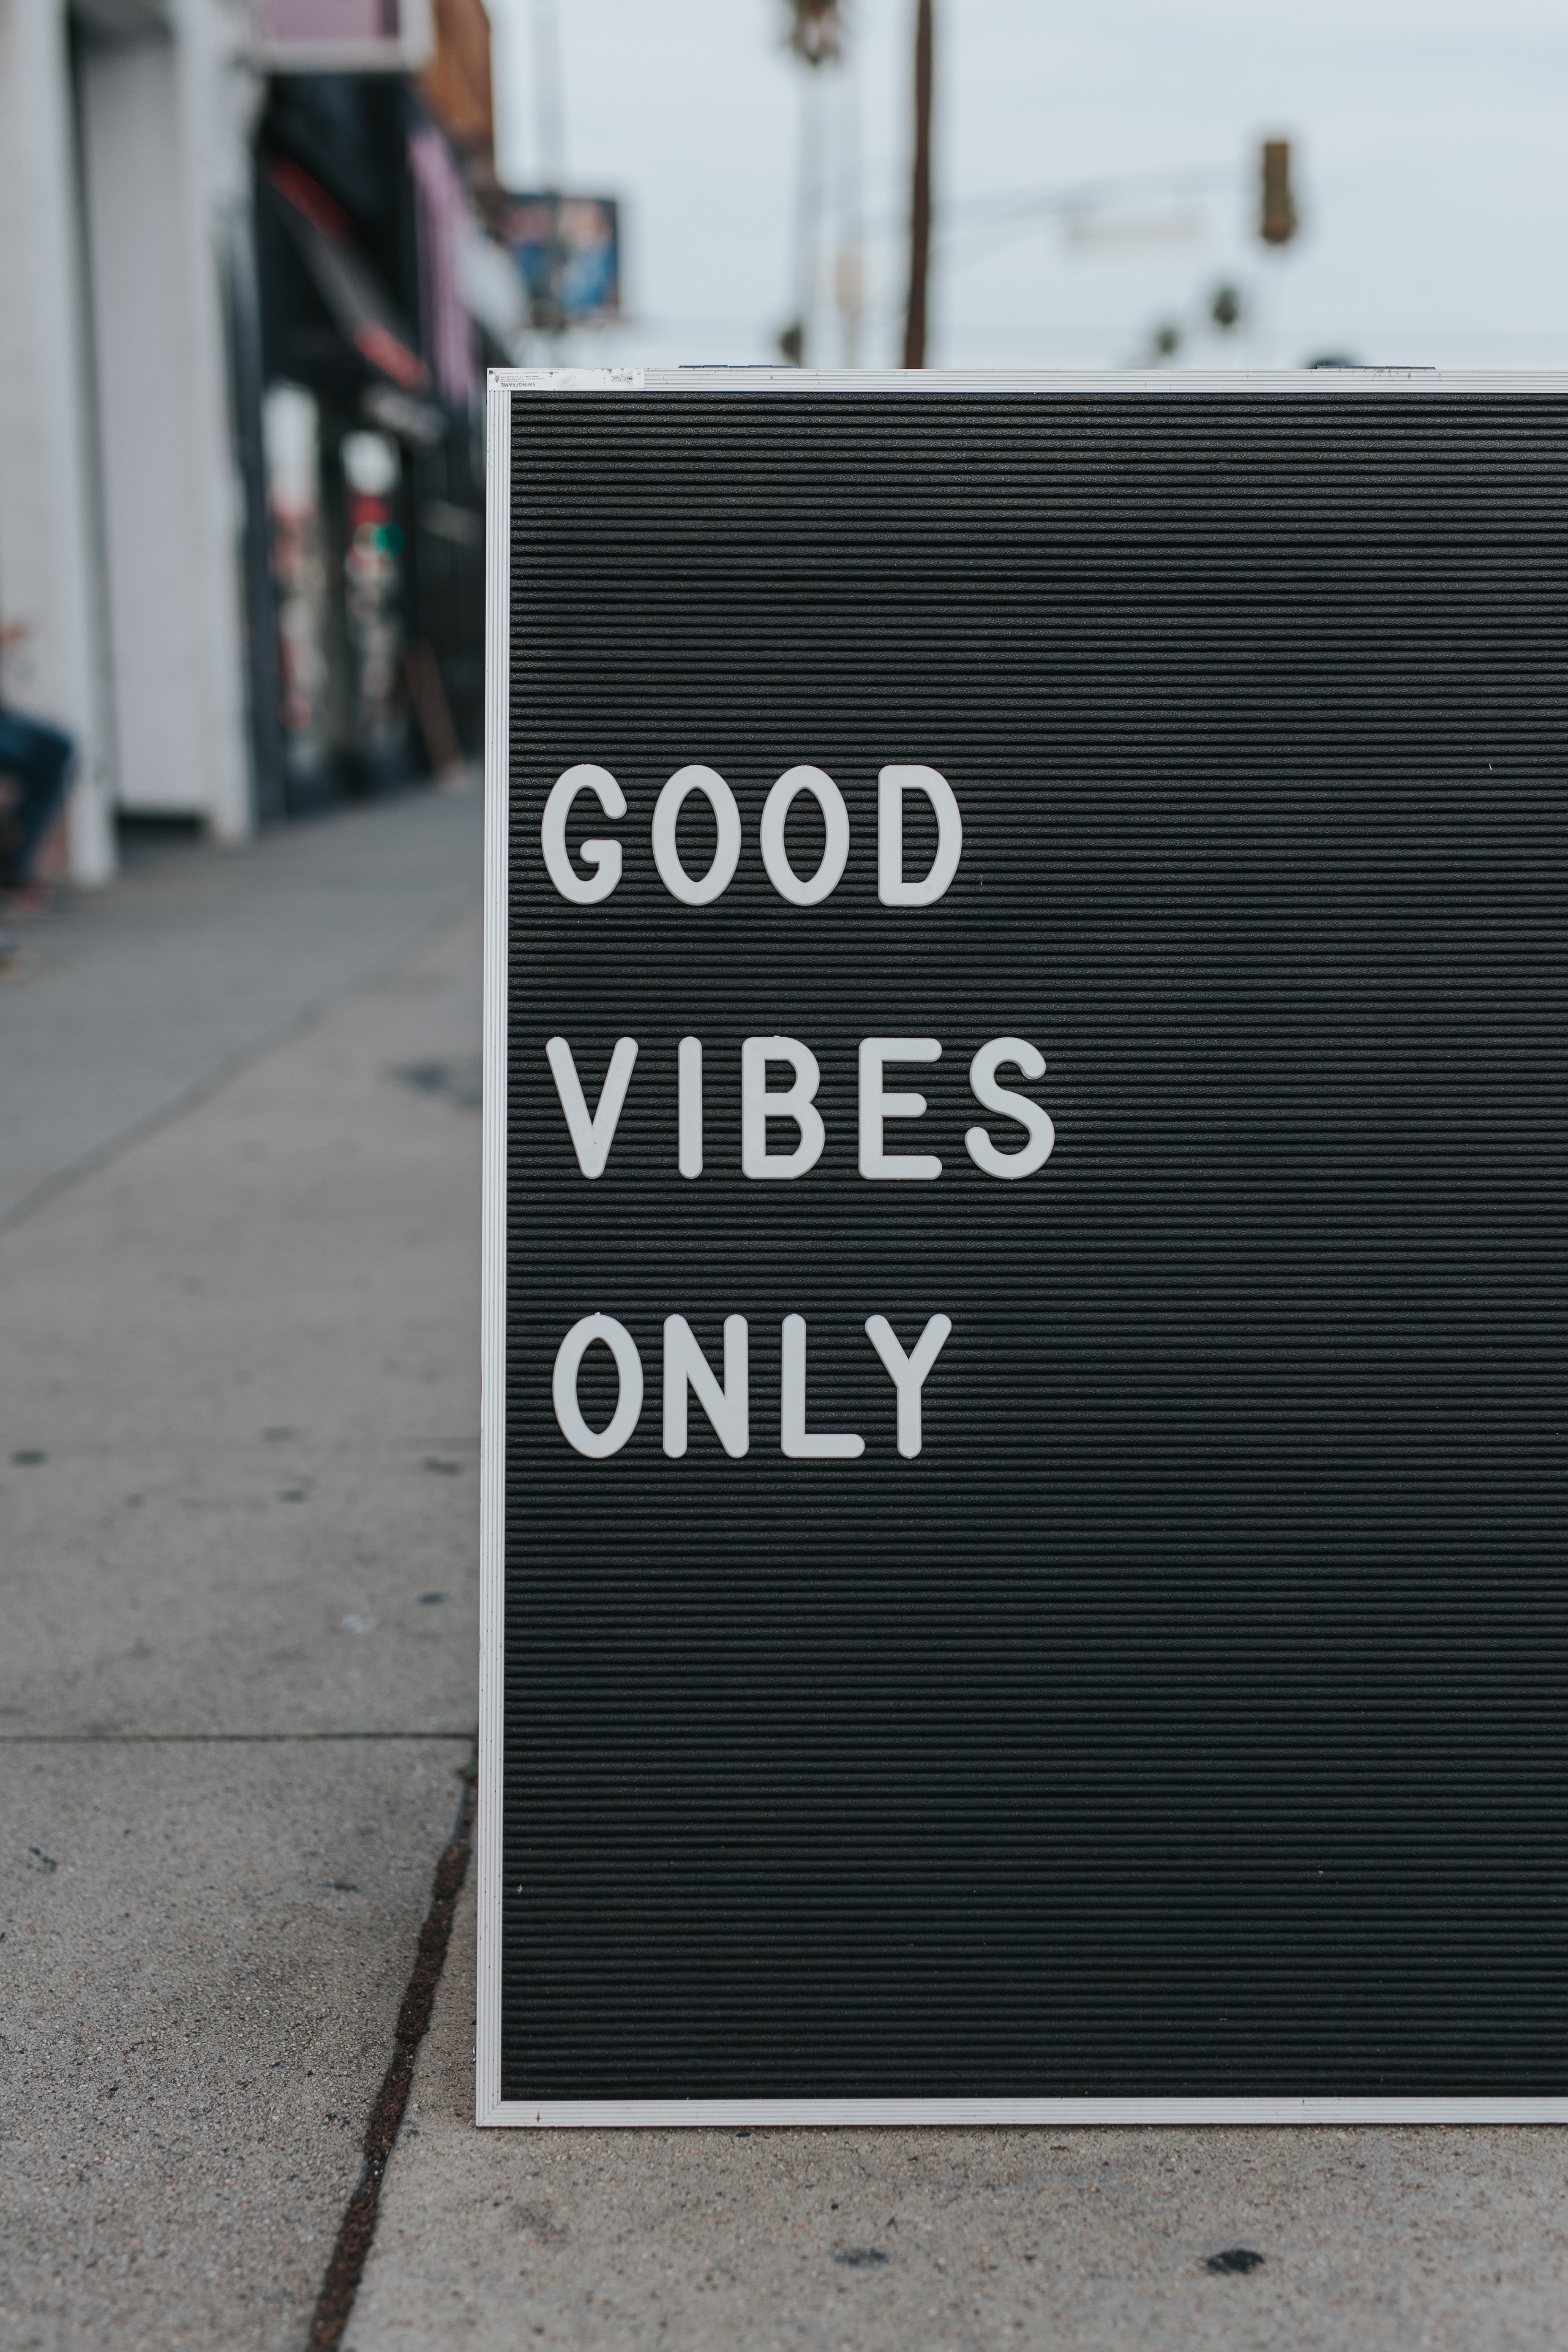
white, sign, street sign, black, signage, lane, lighting